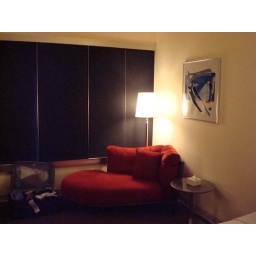
beautiful scarlet red sofa in our hotel room